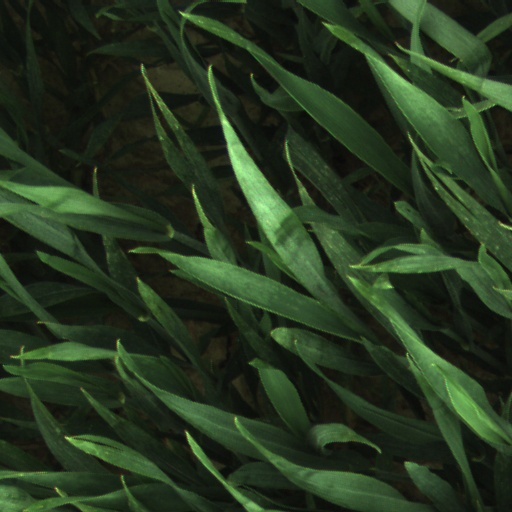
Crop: wheat